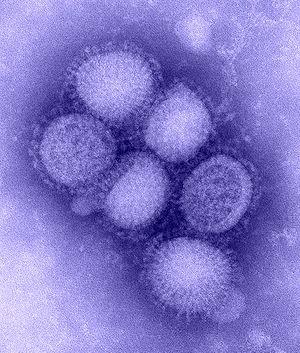
Le vaccin saisonnier contre la grippe saisonnière est composé de deux virus de souche A et d'un virus de souche B. Les particules virales contenues dans le vaccin sont inactivées chimiquement.
La grippe A (H1N1) de 2009 est une pandémie de grippe qui dure de 2009 à 2010, la seconde des deux pandémies historiques causées par le sous-type H1N1 du virus de la grippe A. La contamination s'effectue principalement par voie aérienne, c'est-à-dire toux et éternuements. Le virus peut survivre de 8 à 48 heures à l'air libre, selon la nature de la surface sur laquelle il repose. Il provoqua une épidémie grippale dans les mois qui ont suivi son apparition. Devant l'ampleur de l'épidémie, l'OMS a qualifié la situation de pandémie le 11 juin 2009. En août 2010, le monde entre en période post-pandémique selon l'OMS. Cependant, il ne s'agit que de l'alerte, le virus circule toujours abondamment autour du globe.